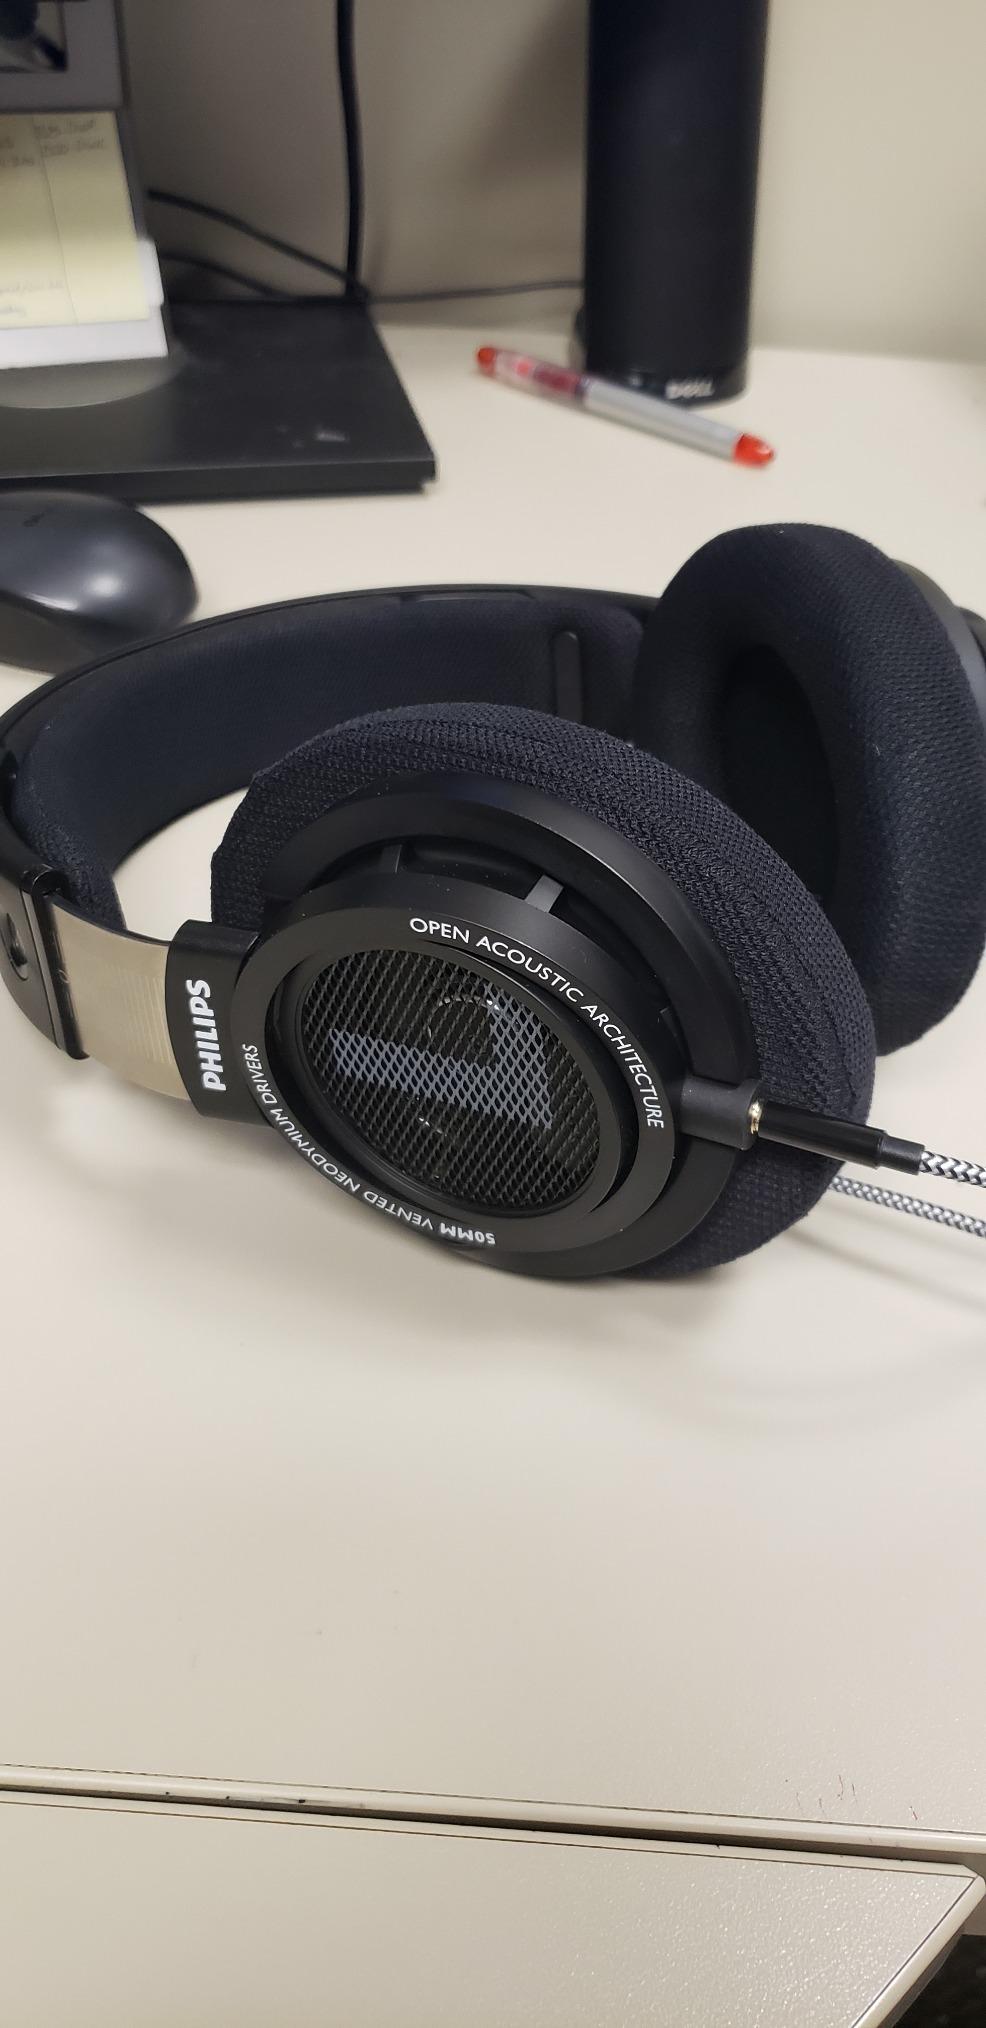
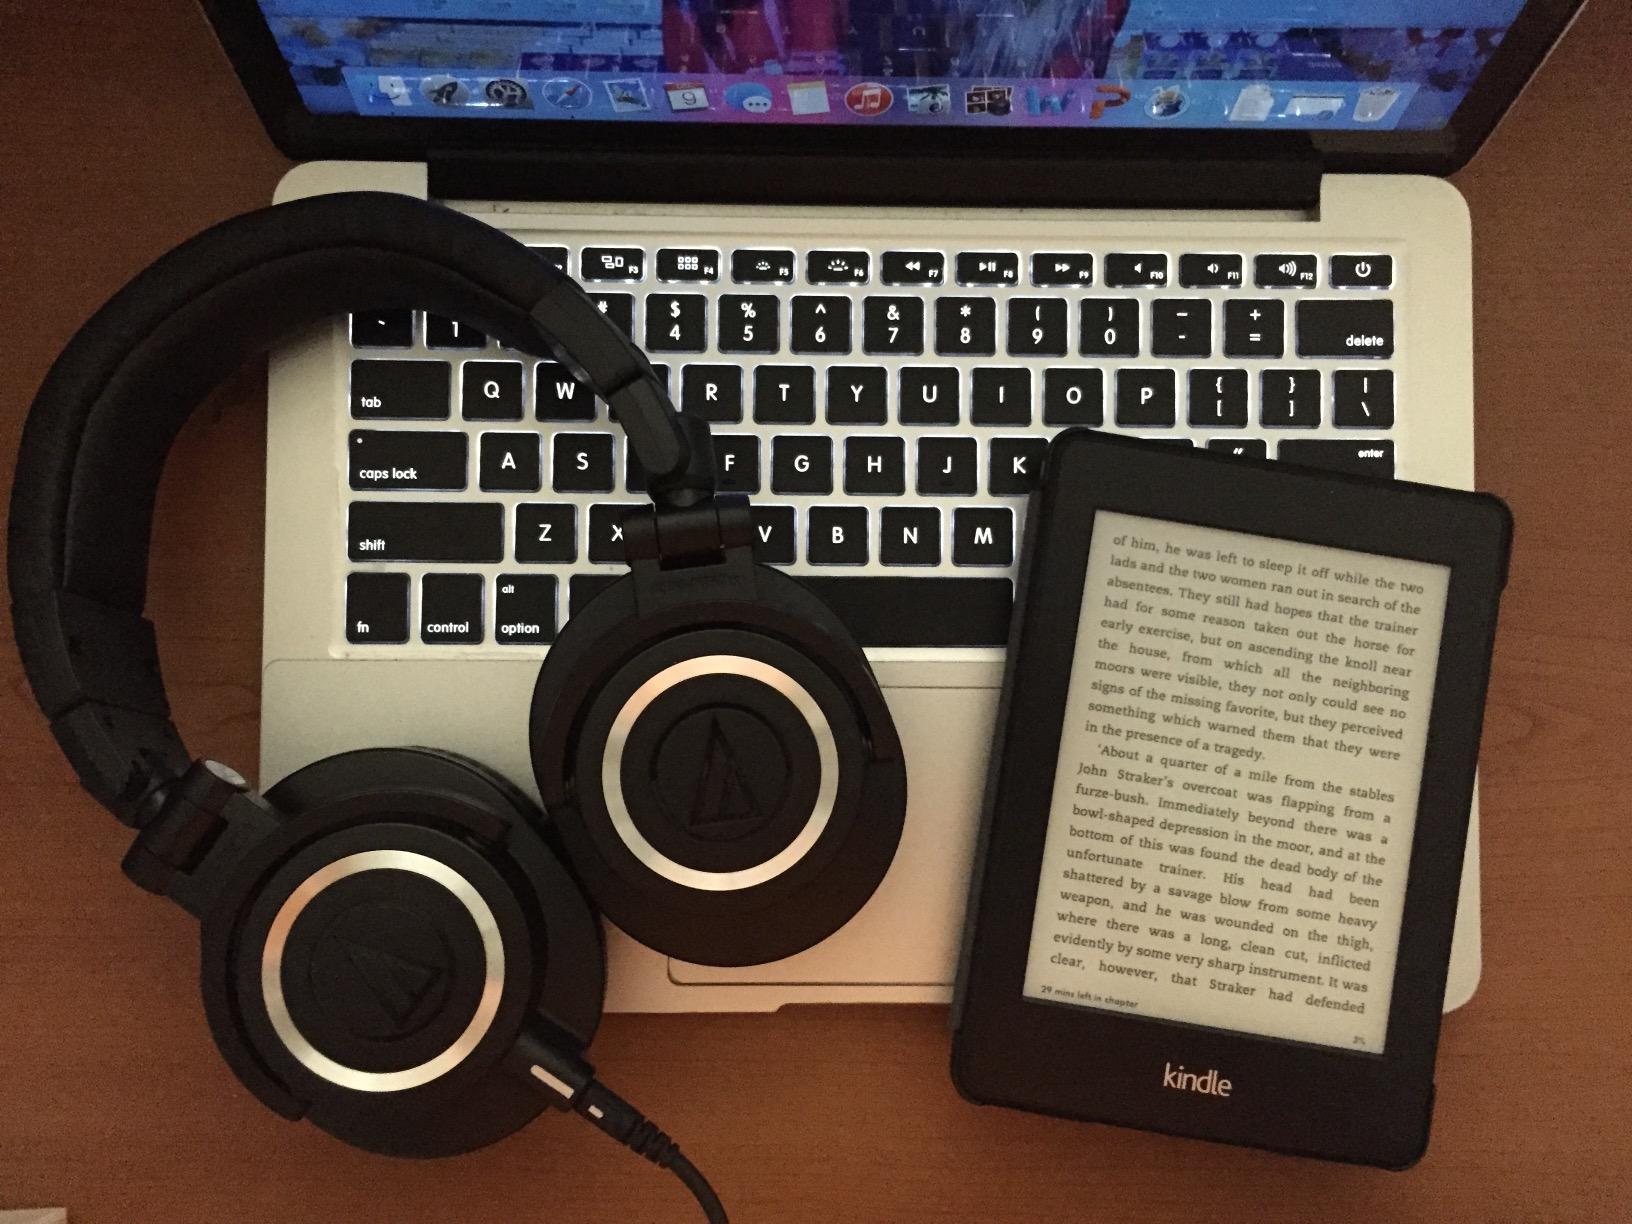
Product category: headphones
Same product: no